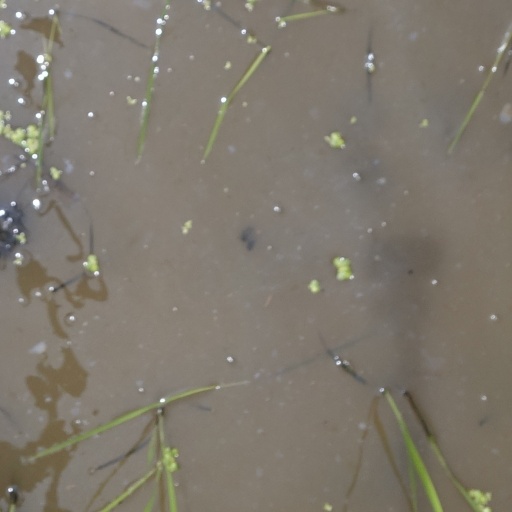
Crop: rice